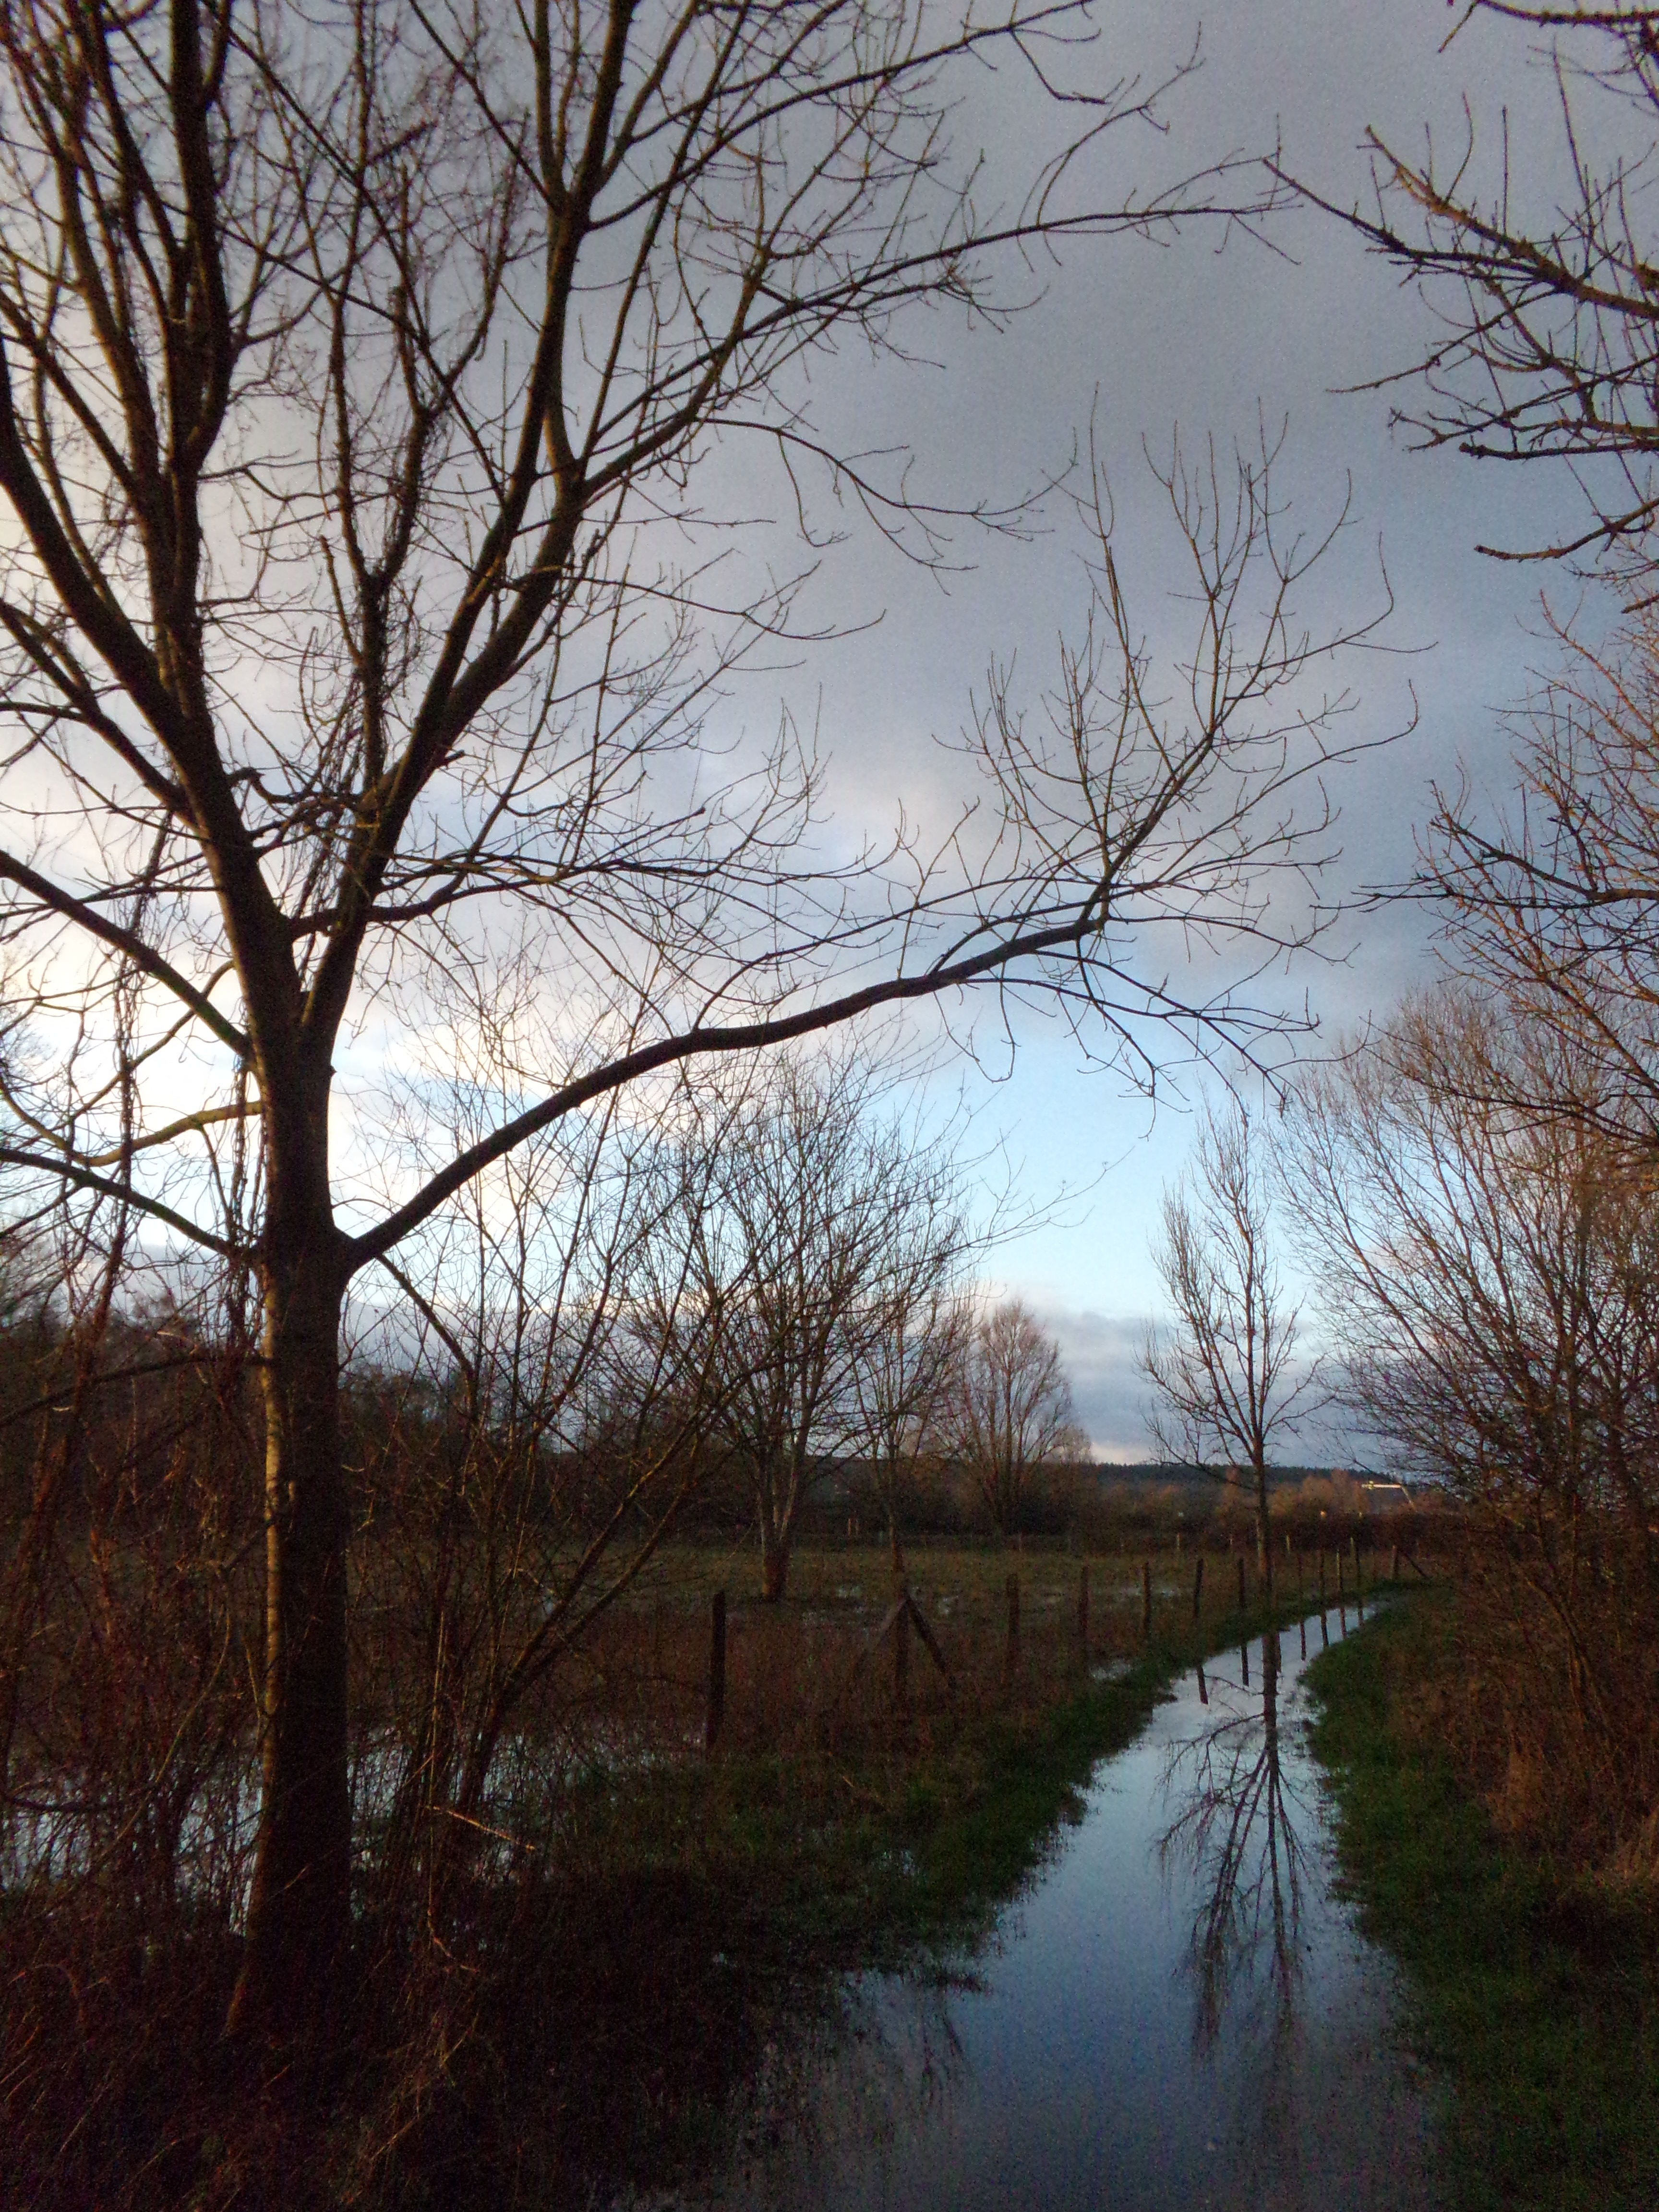
river, water, stream, creek, riverbank, waterway, tree, natural landscape, sky, reflection, nature, branch, natural environment, bank, woody plant, atmospheric phenomenon, winter, morning, plant, cloud, leaf, spring, atmosphere, canal, sunlight, watercourse, landscape, pond, lake, evening, floodplain, rural area, twig, forest, bayou, wood, riparian forest, wetland, woodland, fen, channel